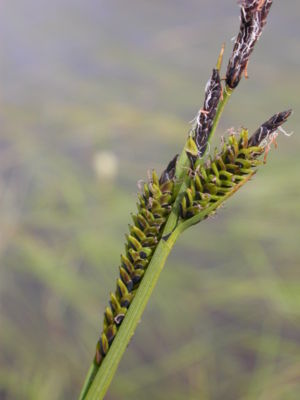
Almindelig star
Almindelig star er et 10-50 cm højt halvgræs, der vokser på fugtig bund.